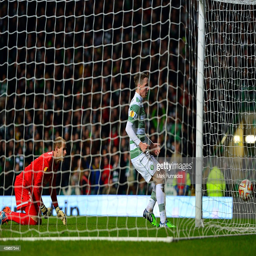
football player scores a goal late in the first half during the group d match .